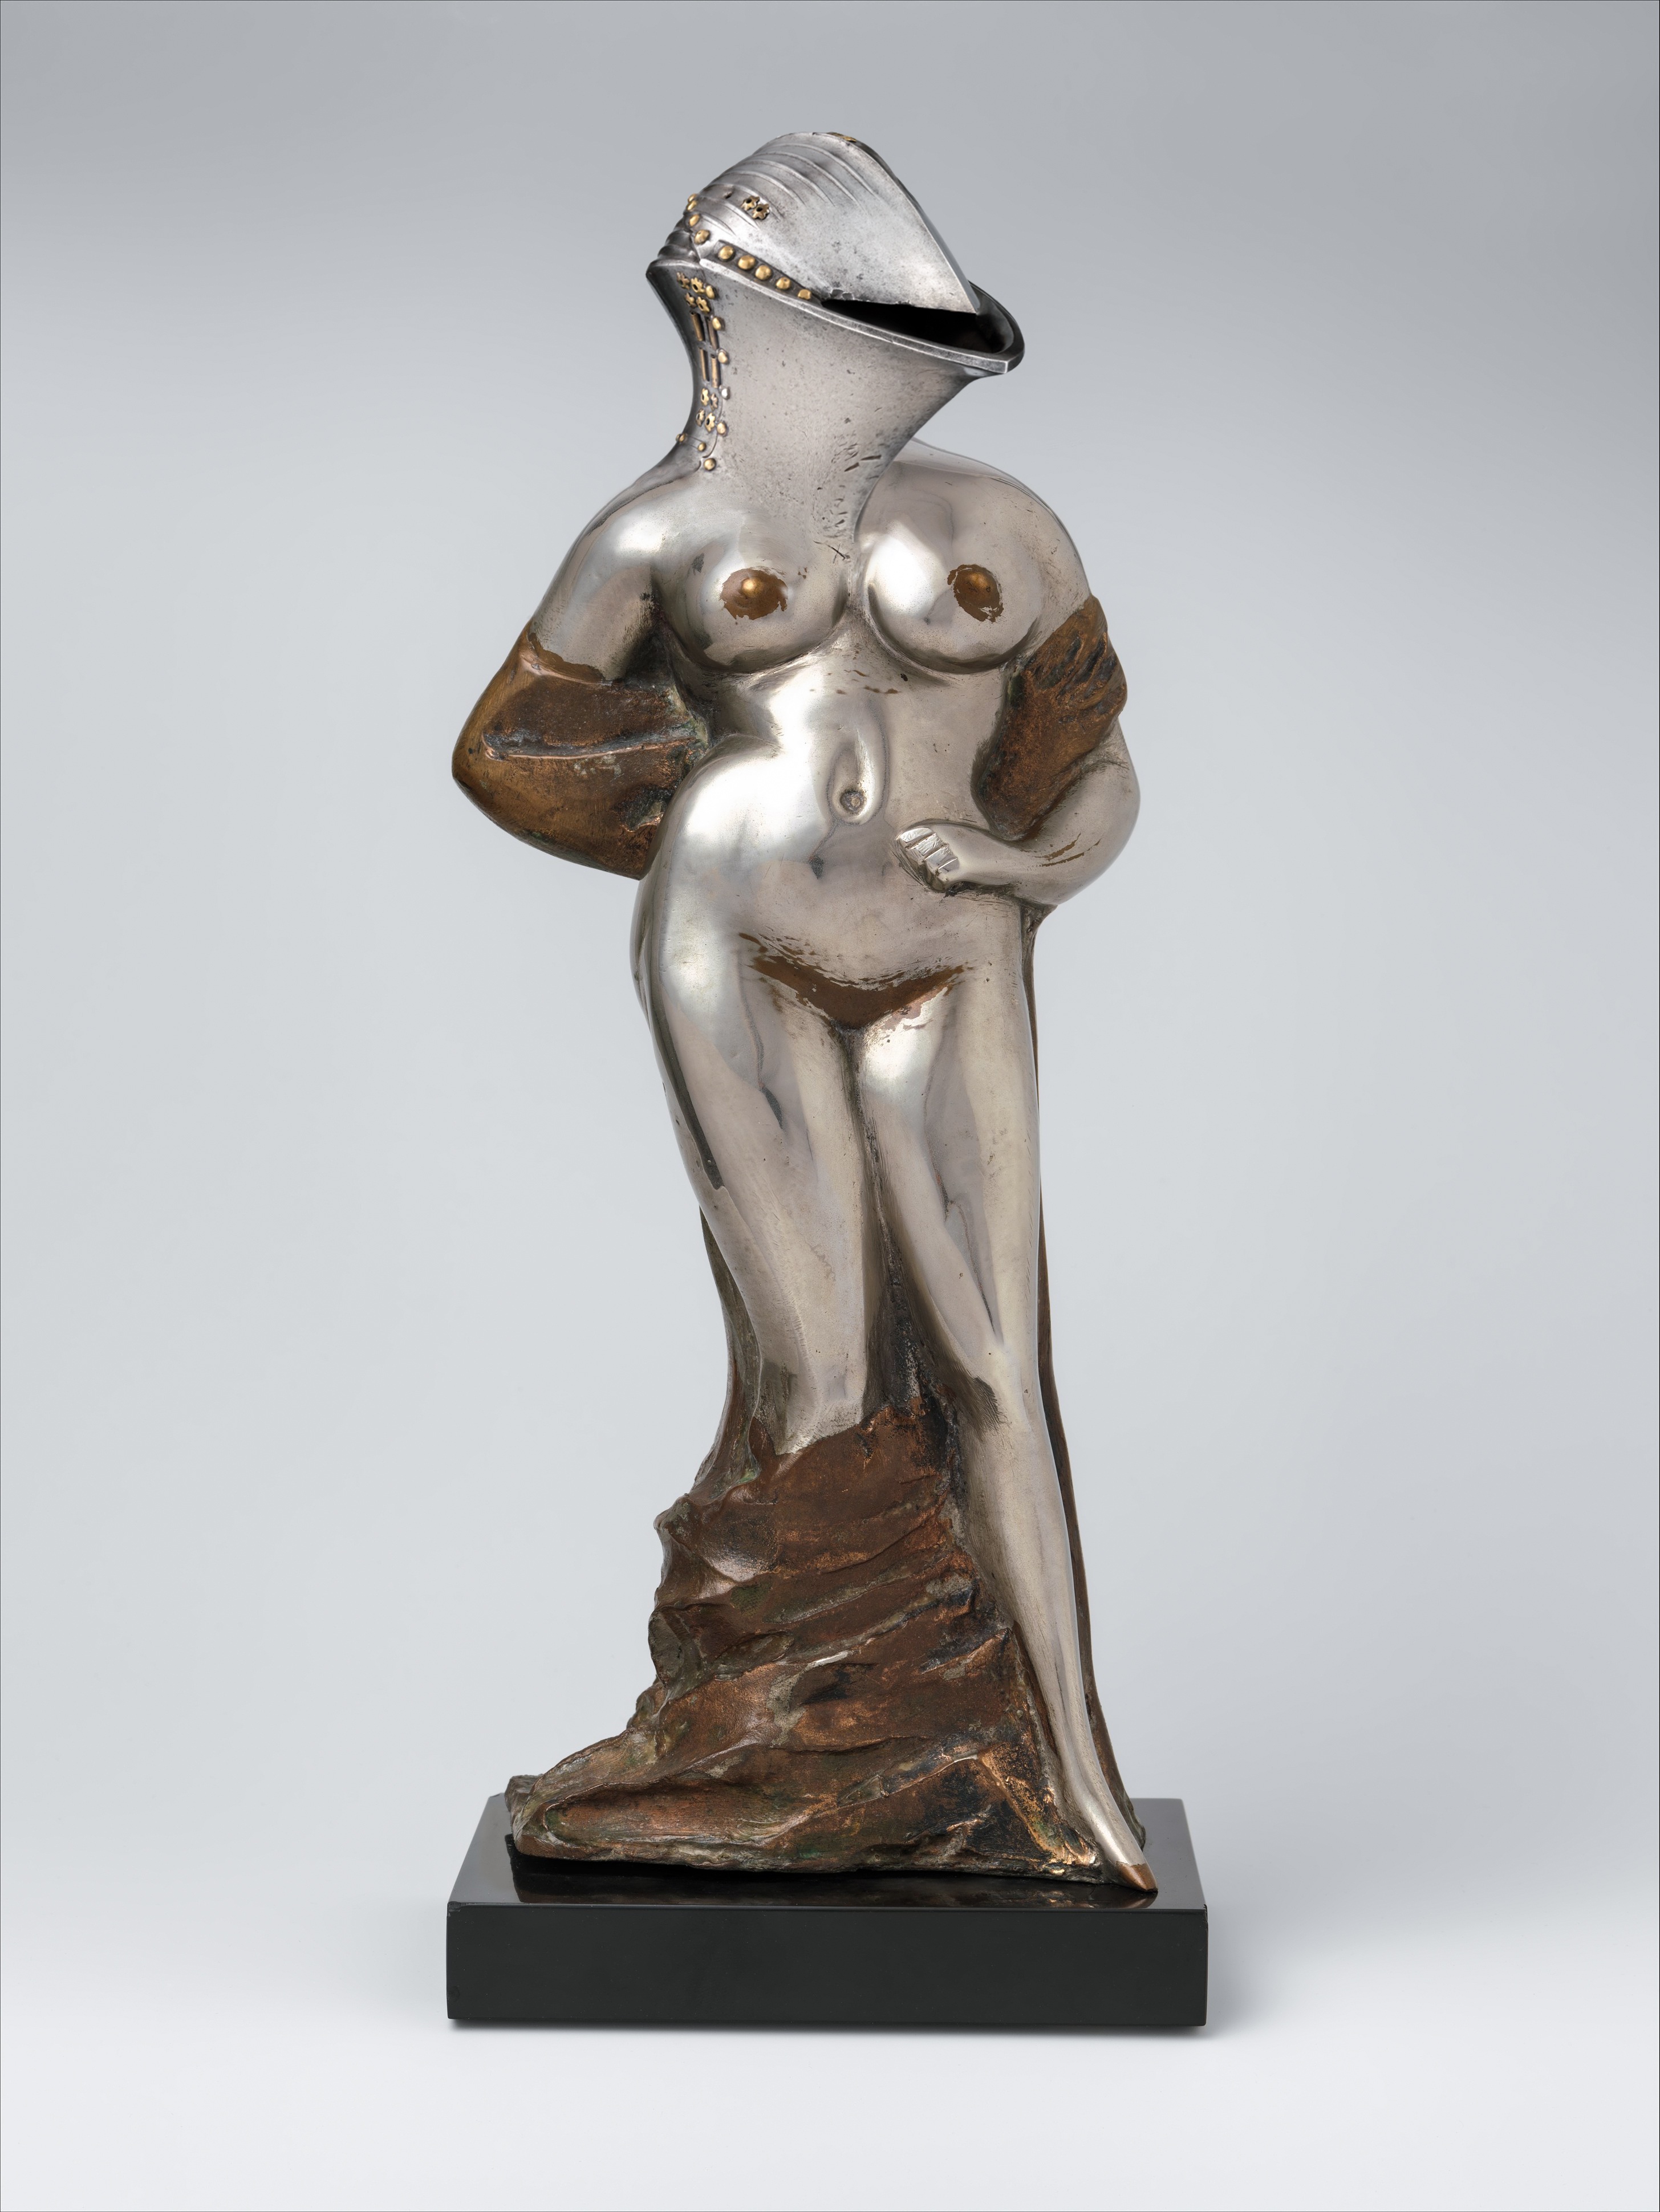
monument, statue, metal, sculpture, art, figure, surrealism, figurine, helm, surreal, culture, composing, bronze, trophy, nickel, bronze sculpture, knight helmet